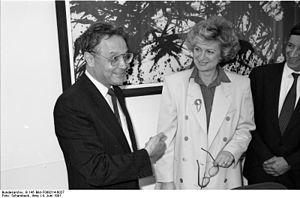
Michaela Geiger, née le 29 septembre 1943 à Oberammergau et morte le 30 décembre 1998 à Munich, est une femme politique allemande. Elle était membre de la CSU.